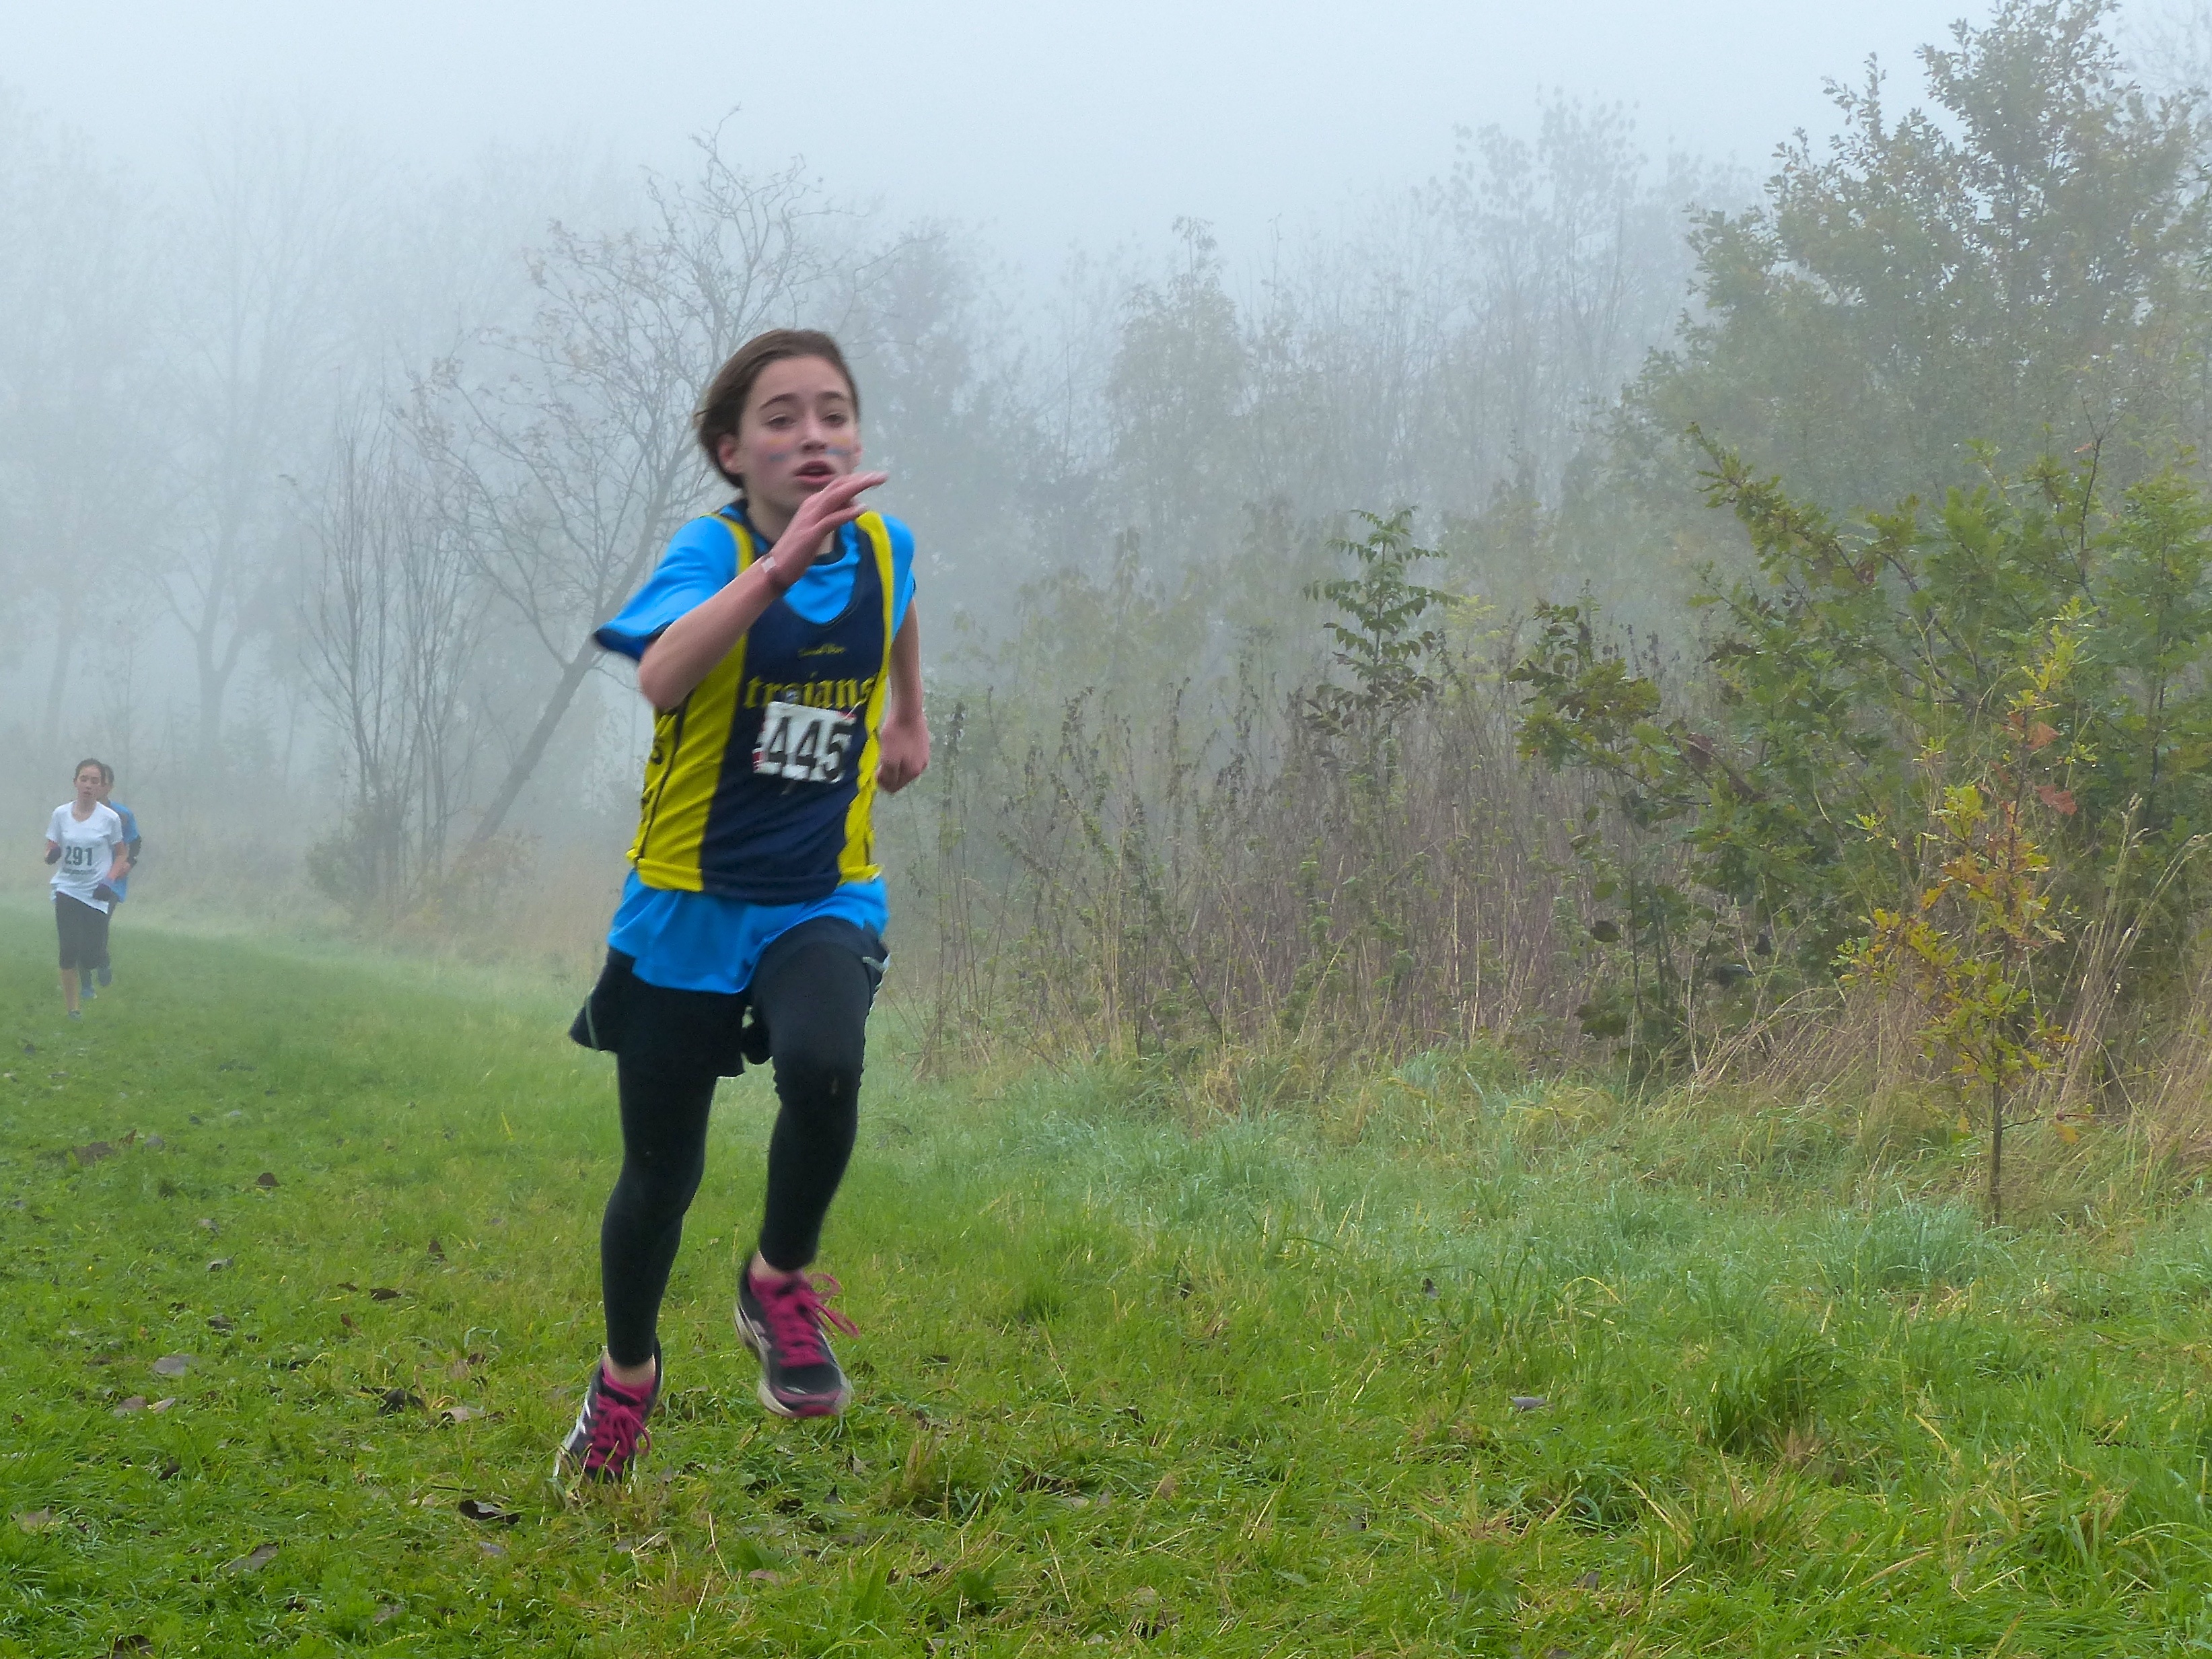
person, fog, mist, trail, sport, meadow, running, recreation, jogging, ash, crosscountry, belgium, race, competition, team, sports, championship, endurance, athletics, xc, antwerp, necis, physical exercise, outdoor recreation, human action, ultramarathon, duathlon, cross country running